Emergency vehicle lighting

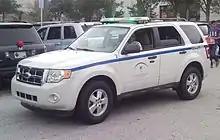
A modern security vehicle using green lights in a mall in Florida

The main colour for emergency service vehicles is overwhelmingly blue, although there is also widespread use of flashing (white) headlights, and many police vehicles have a set of two rear-facing red flashing lights to indicate that the police car is stopped or to indicate caution.